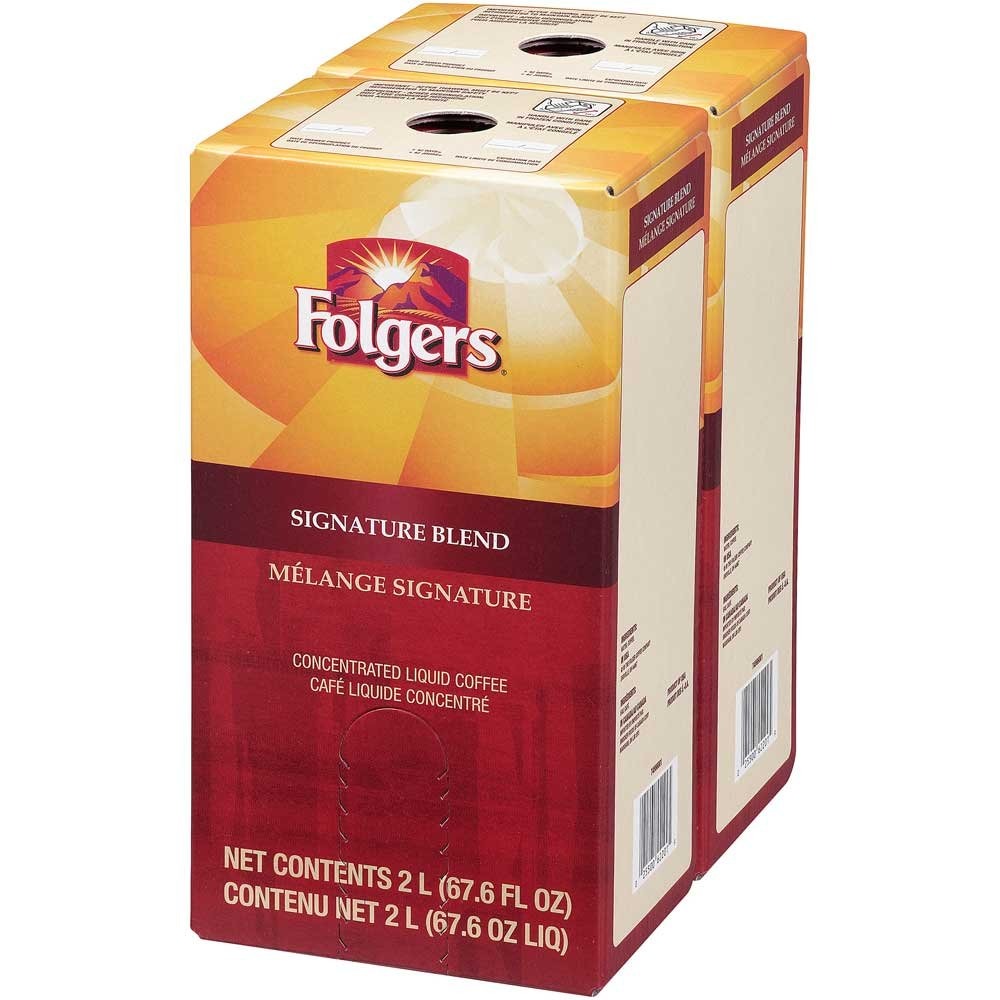
Item Name: Folgers Liquid Coffee - Signature Blend, 2 boxes/2 L - Replaces Douwe Egberts Gourmet Blend
Bullet Point 1: This sale is for two 2 L boxes of Folgers Liquid Coffee - Signature Blend
Bullet Point 2: A full-bodied coffee with a fresh, balanced taste, and rather low acidity. The blend consists primarily of washed Arabica coffees from Central and South America with a balance of good quality Robusta.
Bullet Point 3: This is the exact match to the Douwe Egberts Gourmet Blend. Different packaging and branding, but still the same great taste!
Value: 135.2
Unit: Fl. Oz

Price: 241.09